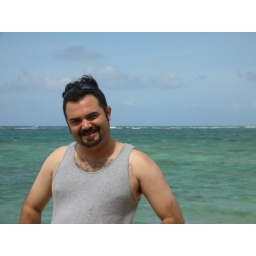
bad hair day @ mikey's beach house in pu'una lu'u, oahu